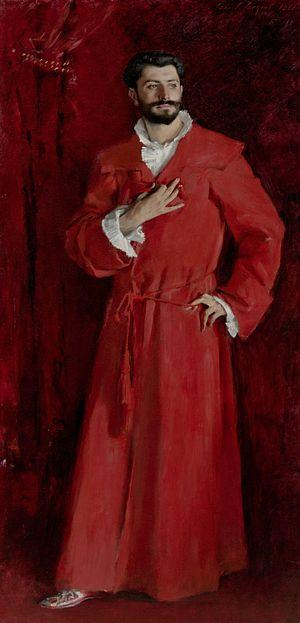
Samuel Pozzi chez lui Portrait par John Singer Sargent (1856-1925)
Jean-Samuel Pozzi est un médecin, chirurgien et anthropologue français né à Bergerac le 3 octobre 1846 et mort à Paris le 13 juin 1918. Membre de l'Académie de médecine et professeur à la Faculté, il fut l'un des pionniers de la gynécologie moderne.
Cet article établit une liste de tableaux de John Singer Sargent, peintre américain né le 12 janvier 1856 à Florence et mort le 14 avril 1925 à Londres. Au long de sa carrière, Sargent a vécu essentiellement en Europe, où il a réalisé environ 900 peintures à l'huile et plus de 2 000 aquarelles, ainsi que de nombreux dessins au crayon et au fusain. La plupart de ses huiles sur toile sont des portraits.